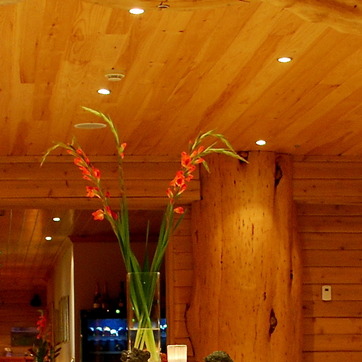
Material: foliage